Flensburg Government

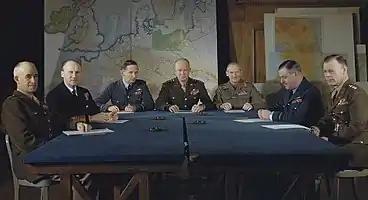
SHAEF commanders at a conference in London

Once it became apparent that Hitler intended to stay and die in the besieged city of Berlin, effective overall command of German armed forces was exercised through the "Oberkommando der Wehrmacht" (OKW), the German Military High Command, which had relocated to Rheinsberg. Anticipating that German-held territory would be split, separate military and civilian commands had provisionally been established on 15 April; under Field Marshal Albert Kesselring at Pullach for forces in the south and west, and under Grand Admiral Karl Dönitz at Plön for forces in the north and east; but then Hitler had stalled on transferring executive military authority to them.